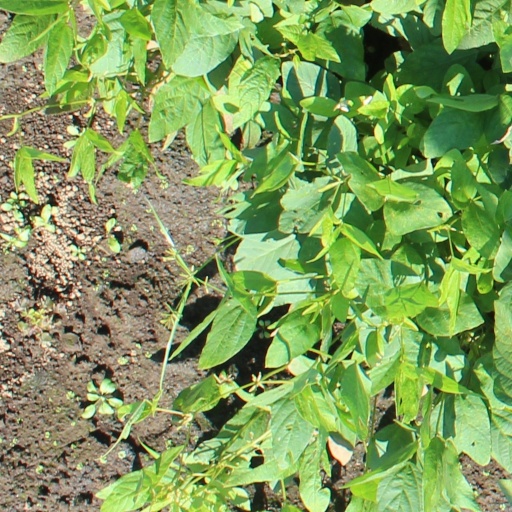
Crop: soybean